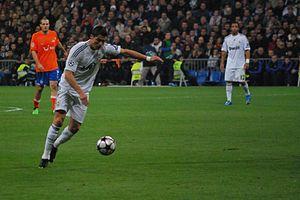
Le Ballon d'or 2009 est un trophée récompensant le meilleur footballeur du monde au cours de l'année civile 2009. Il s'agit de la 54ᵉ remise du trophée du Ballon d'or depuis 1956.